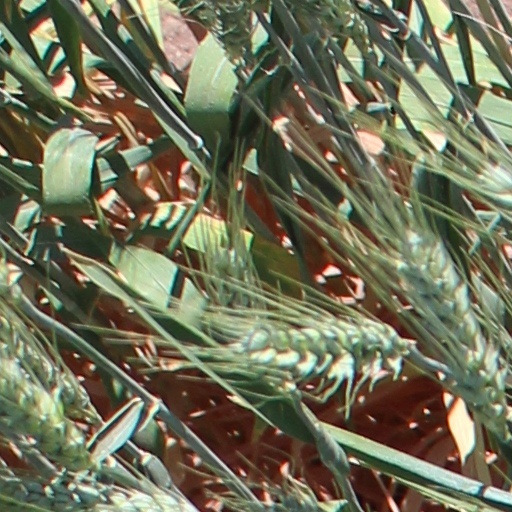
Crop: wheat